Honiton (UK Parliament constituency)

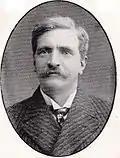
Luke

Another General Election was required to take place before the end of 1915. The political parties had been making preparations for an election to take place and by July 1914, the following candidates had been selected;